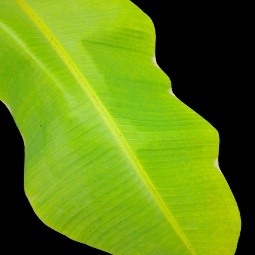
Label: Sulphur